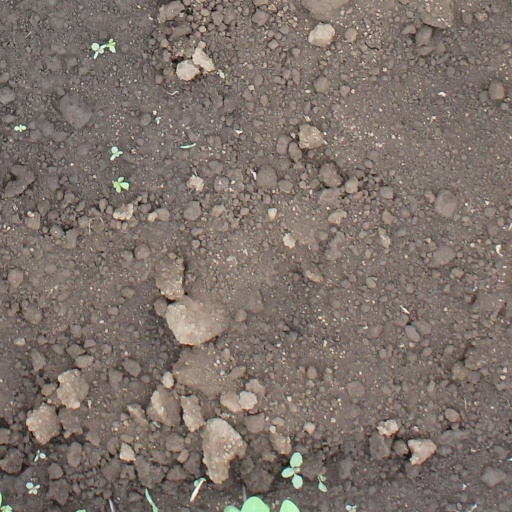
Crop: soybean